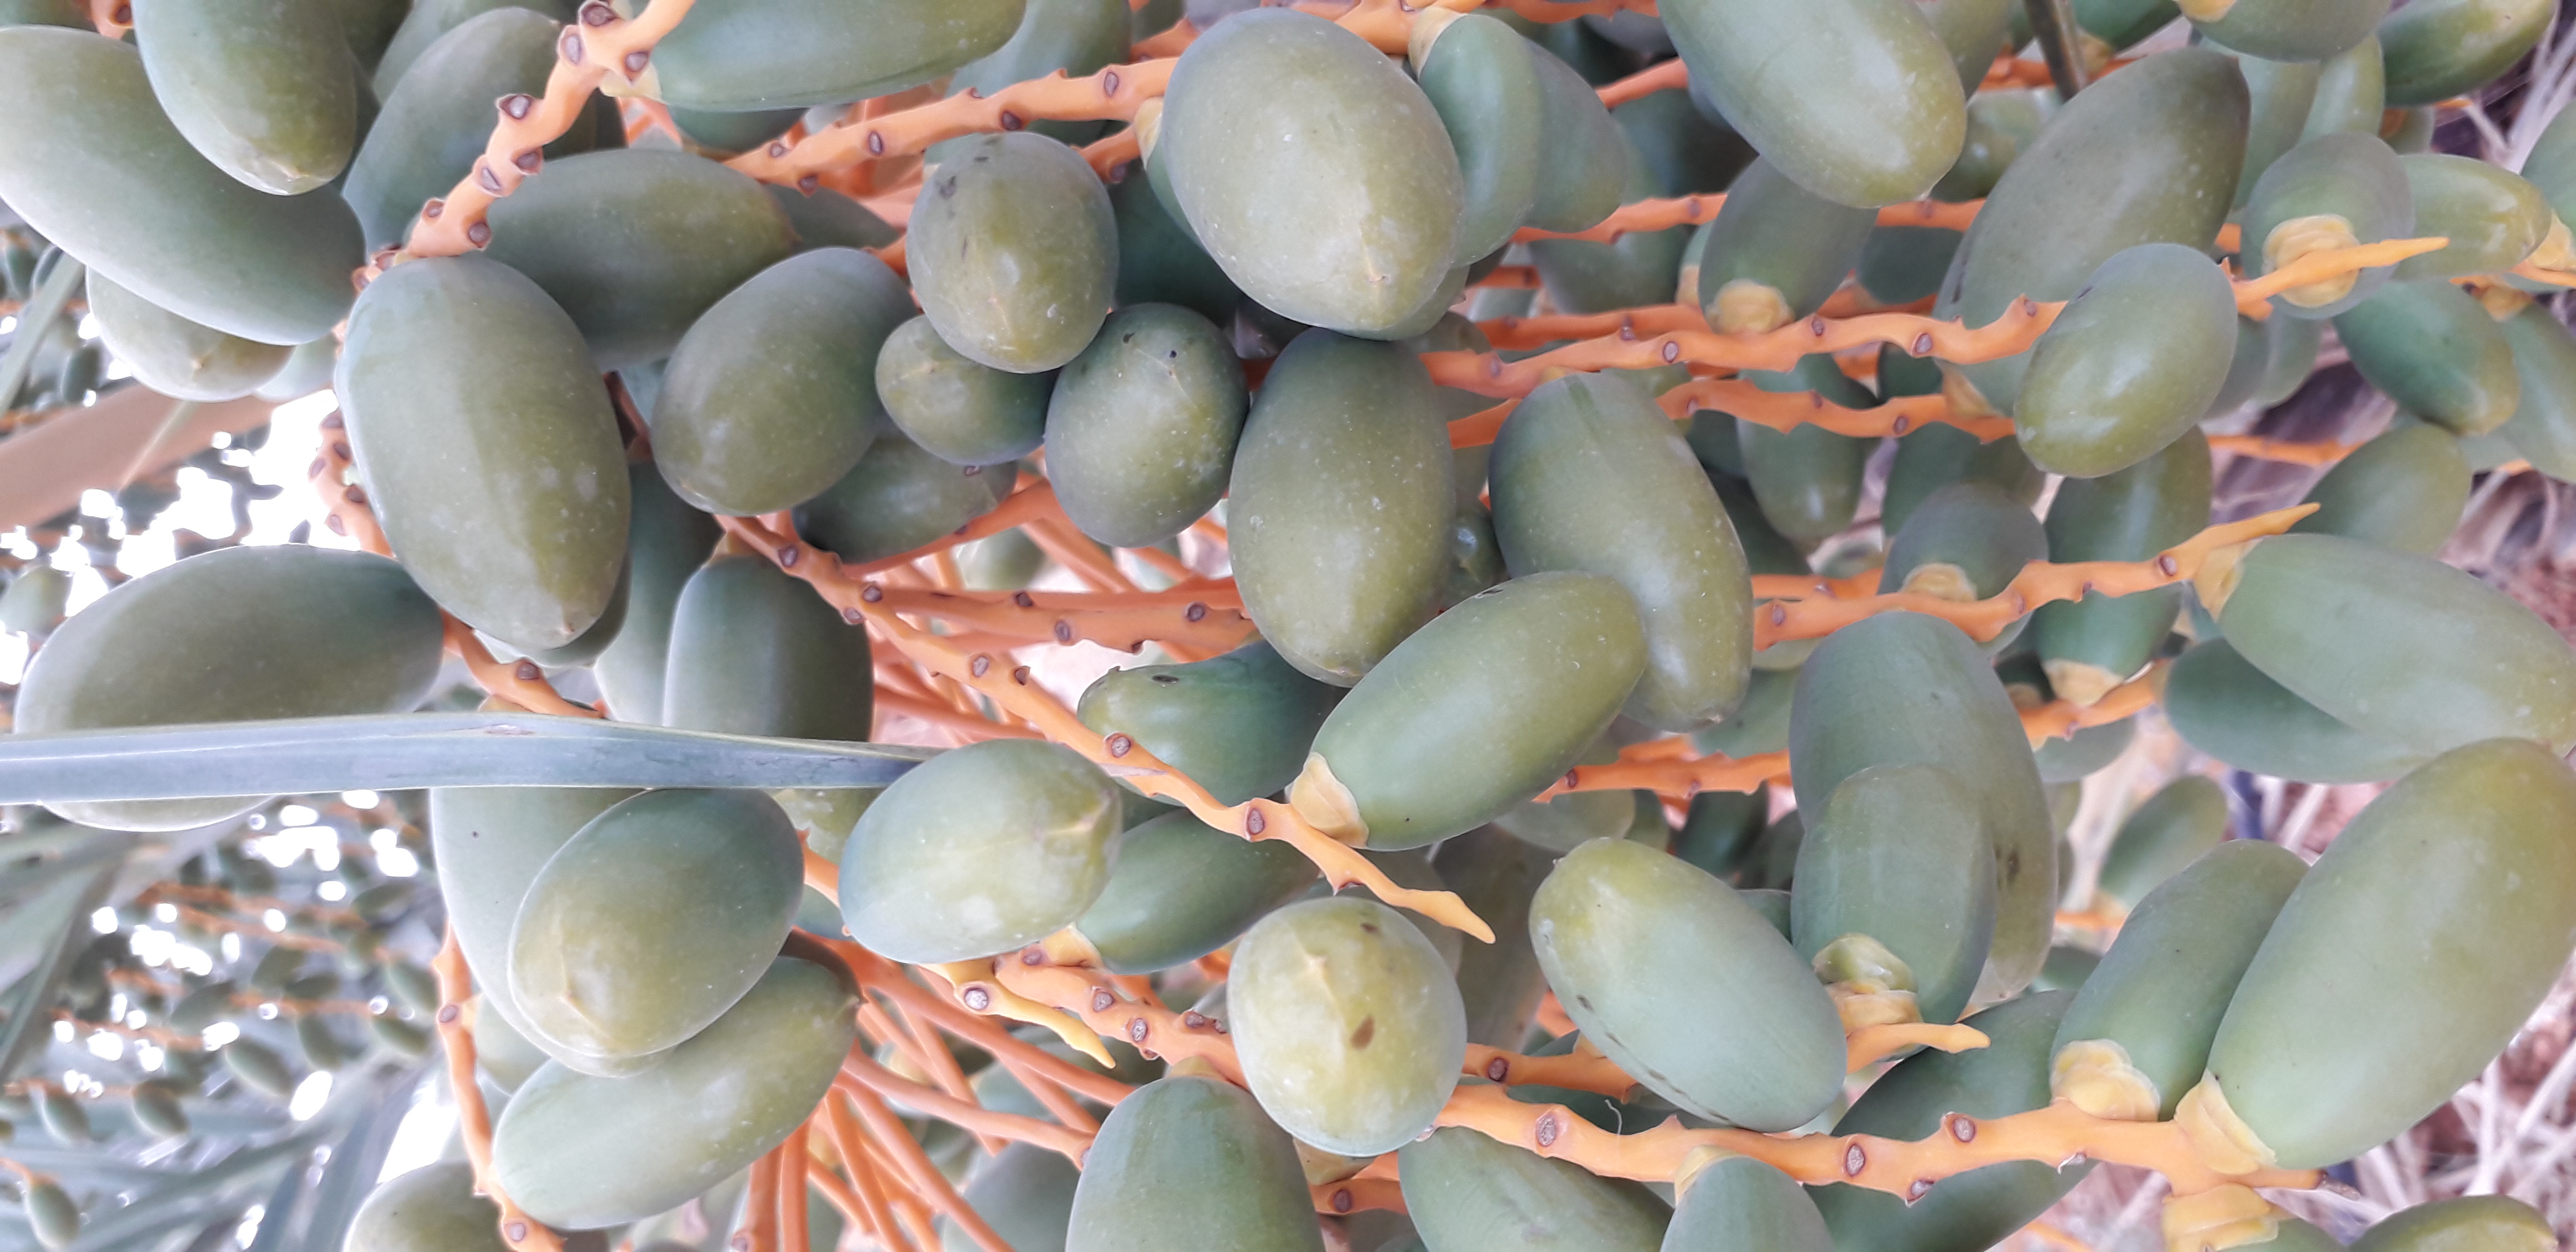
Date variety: kholt